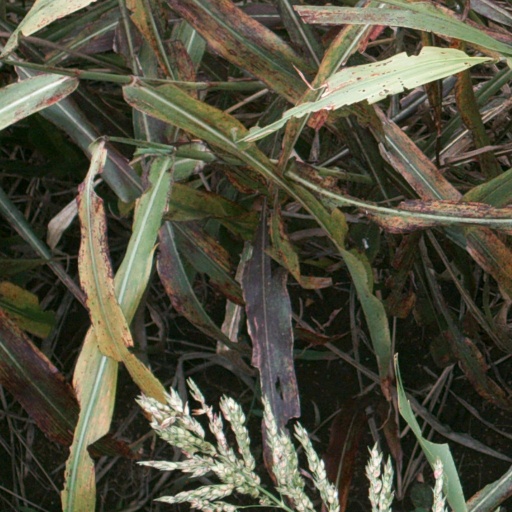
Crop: sorghum